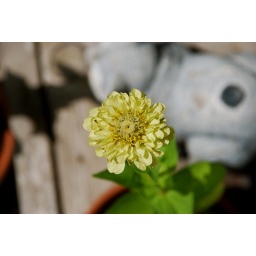
Cait's wedding flower test....This is one of the flowers planted in a pot Cait. Green Zinnia